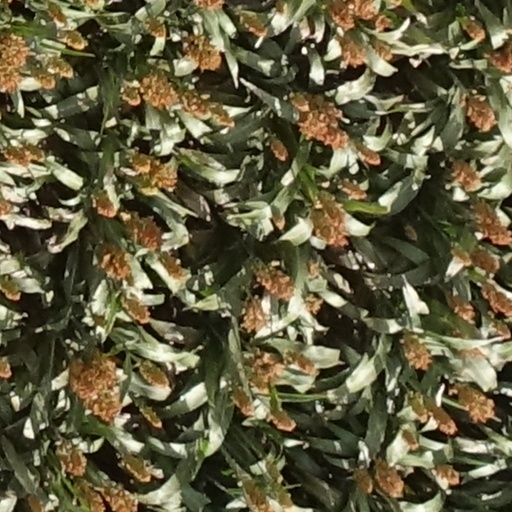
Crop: sorghum